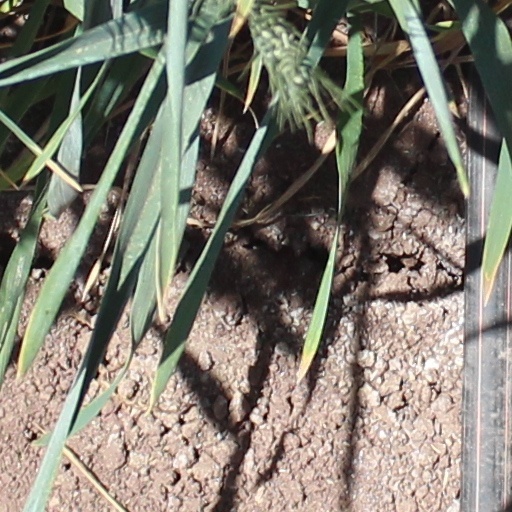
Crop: wheat